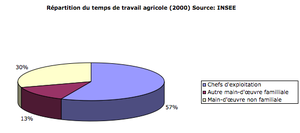
Répartition du travail agricole (temps de travail)
L'économie de la Corse a été longtemps dominée par l'agriculture et l'élevage mais maintenant, elle se compose surtout de commerces et d'industrie touristique. Après la crise des années 1990, la Corse se porte clairement mieux et est en progression sur tous les plans mais sa situation reste néanmoins fragile. En 2003, son PIB par habitant était toujours inférieur de 11,5 % à la moyenne des régions françaises. La Corse a une économie très typée : peu d'industrie, une agriculture faible et un poids important du tourisme, de l'administration et de la construction.